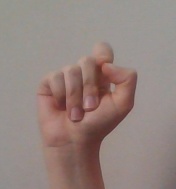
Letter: fa